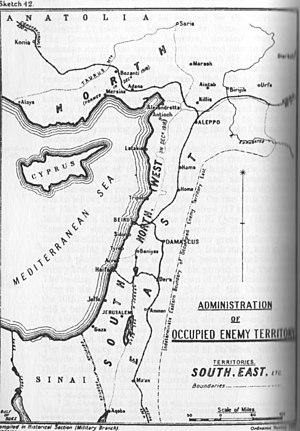
Les Territoires ennemis occupés étaient un ensemble de zones d'administration du Levant par la France et le Royaume-Uni entre 1918 et 1920, ayant précédemment appartenu à l'Empire ottoman.